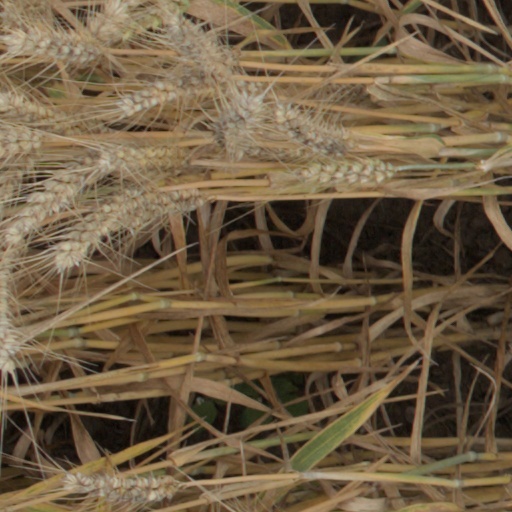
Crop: wheat